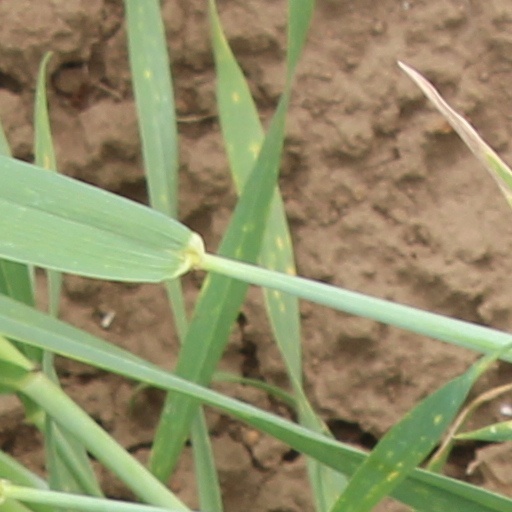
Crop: wheat